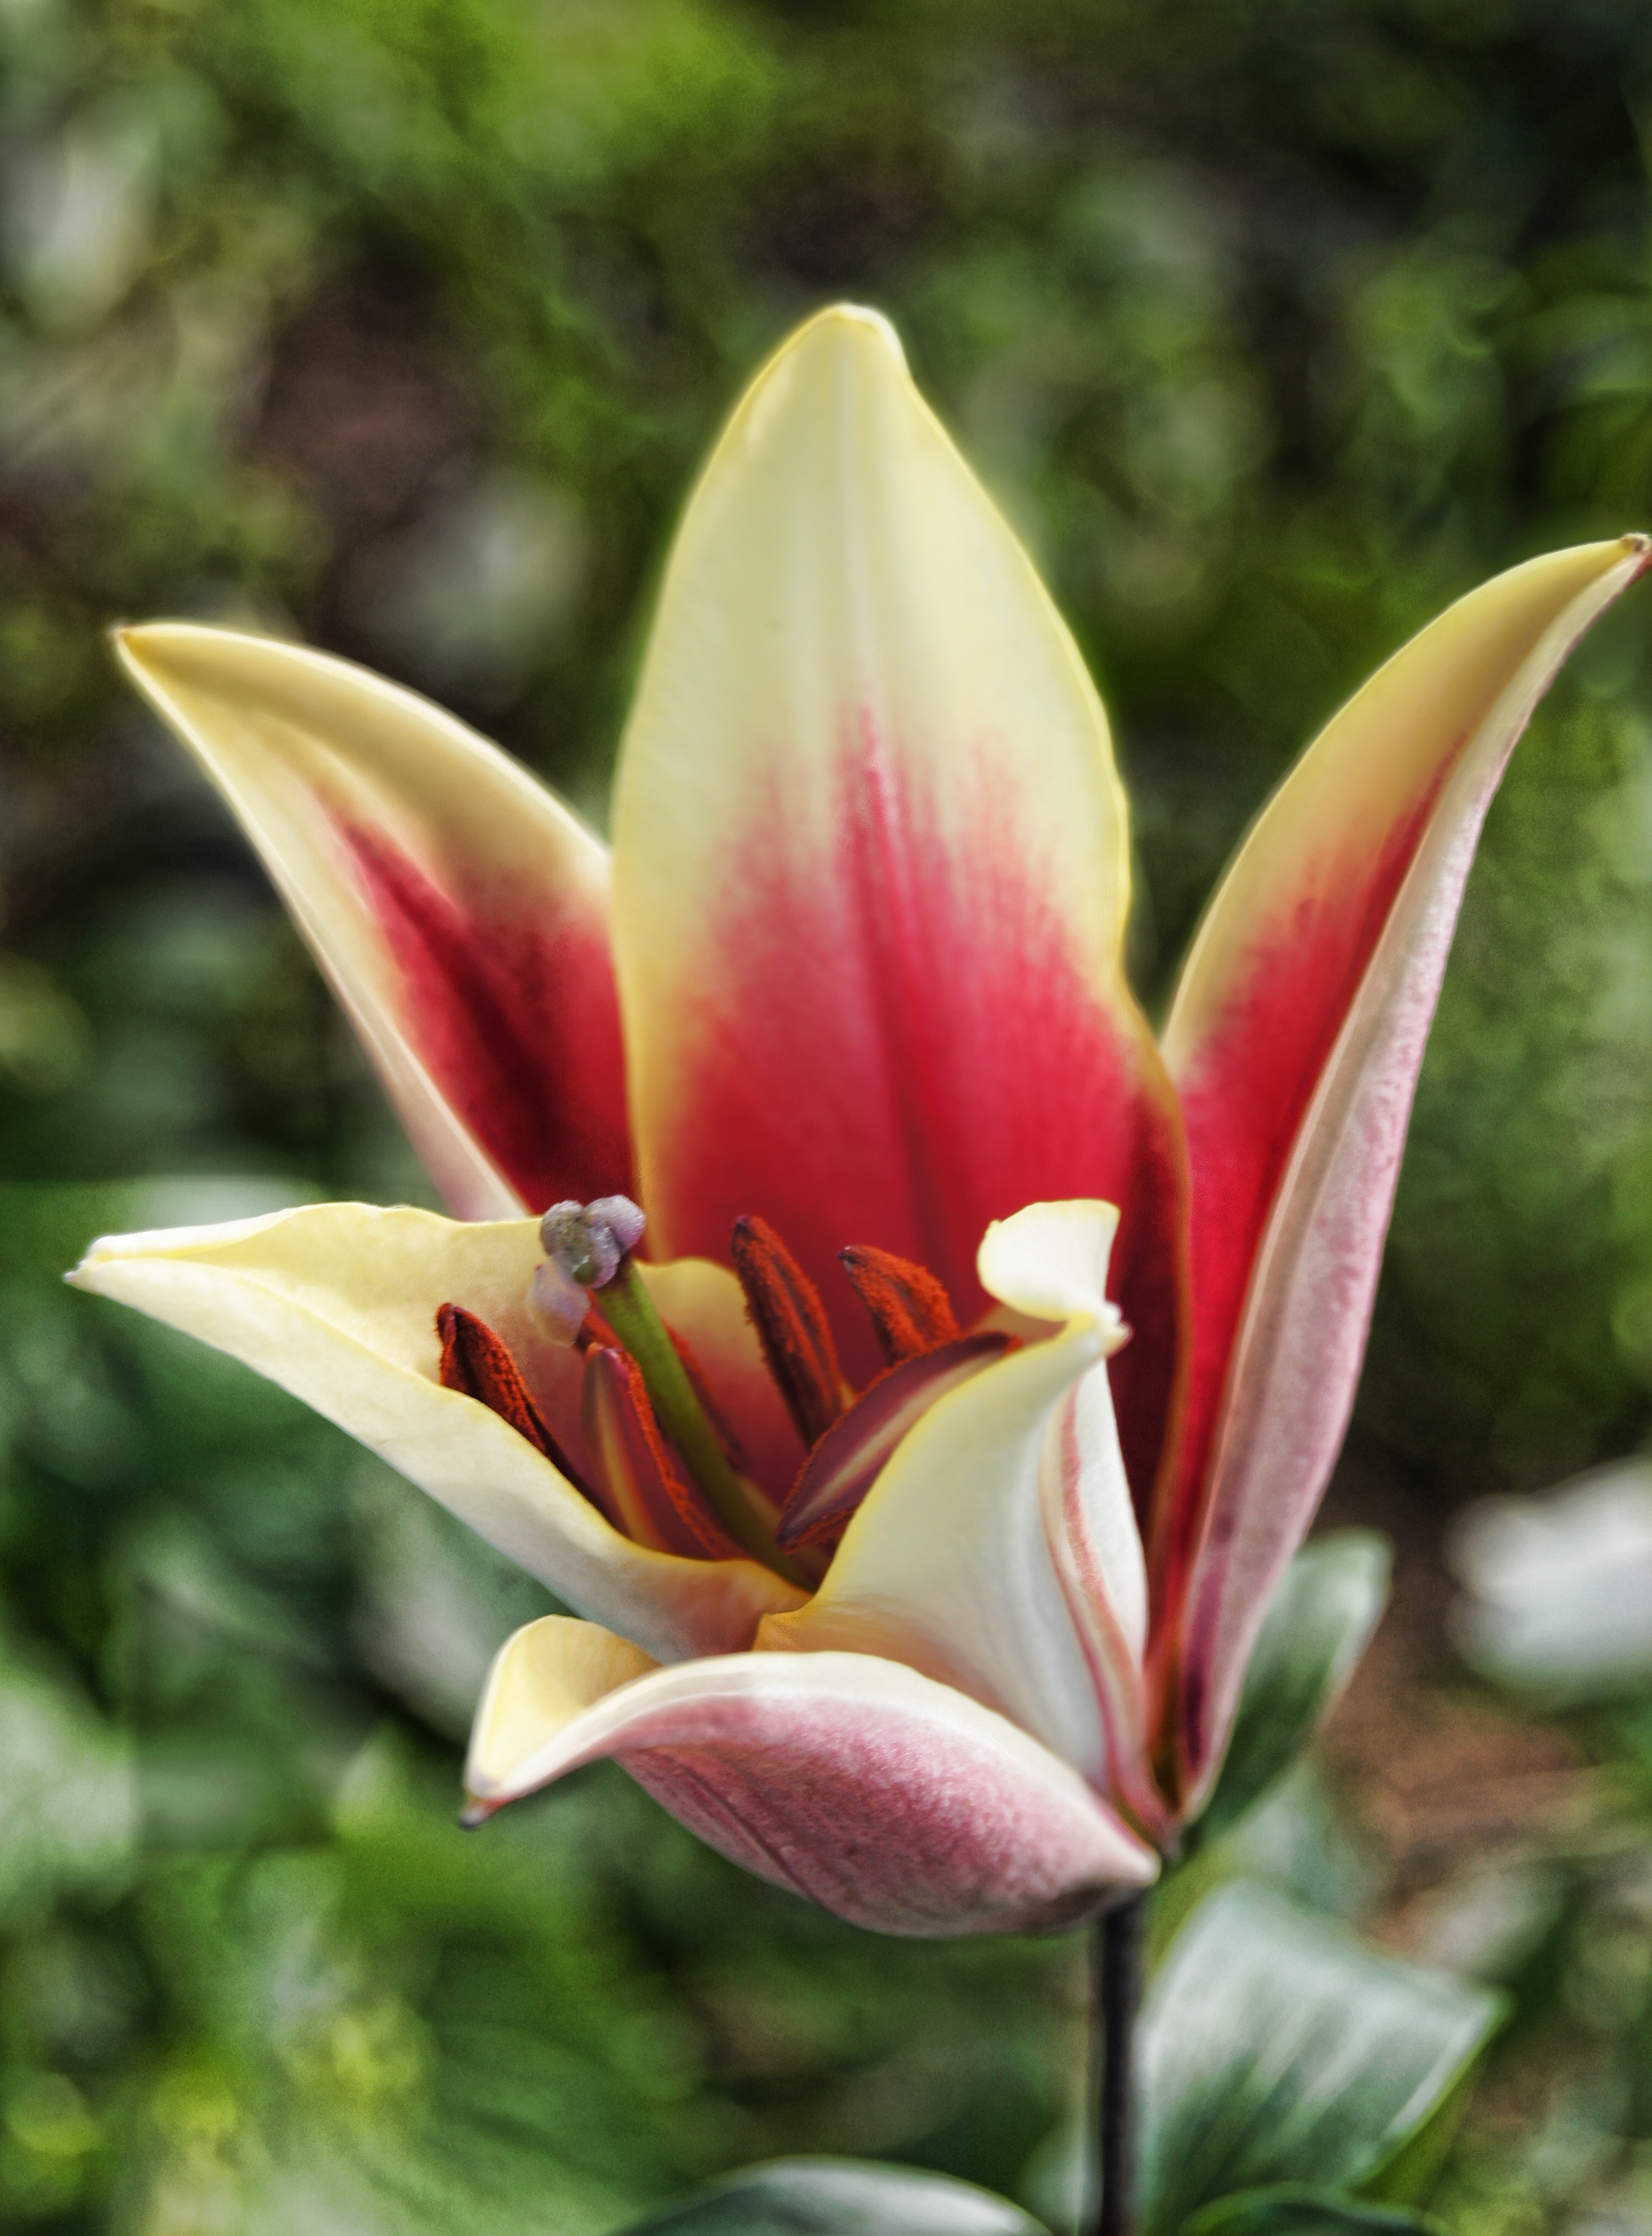
nature, outdoor, blossom, growth, plant, white, stem, flower, petal, bloom, summer, spring, green, color, park, fresh, botany, garden, flora, botanical, freshness, vivid, easter, delicate, lily, macro photography, flowering plant, land plant